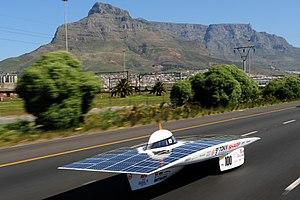
L'énergie solaire en Afrique du Sud connait un démarrage tardif mais prometteur, grâce à un ensoleillement parmi les meilleurs au monde et à une politique de soutien initiée en 2010 : le Renewable Energy Independent Power Producer Programme prévoit l'installation de centrales solaires d'une puissance de 8,2 GWc en 2030.